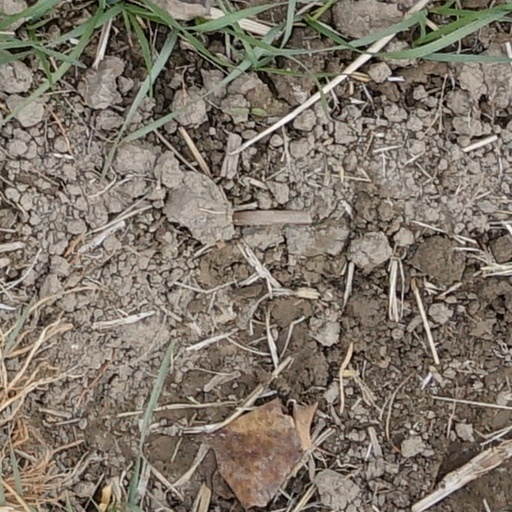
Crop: wheat